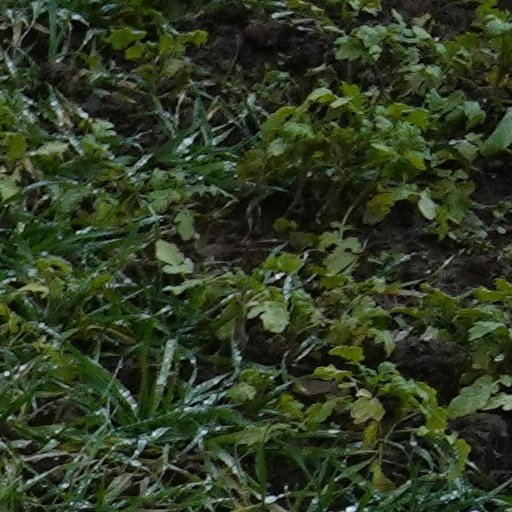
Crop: wheat